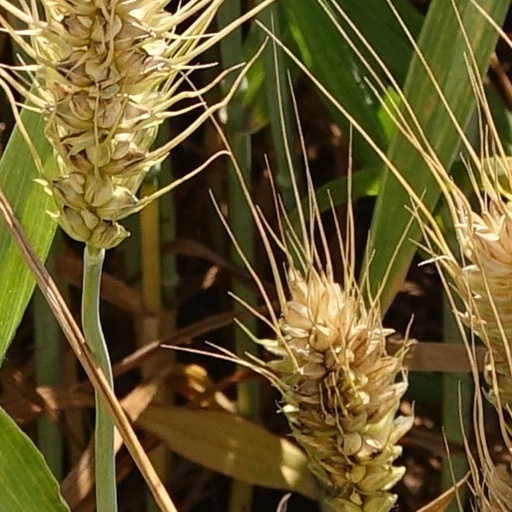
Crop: wheat